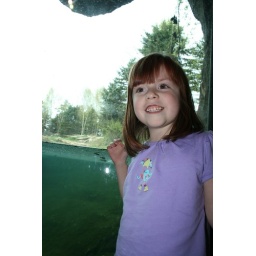
Ava checkin' out the fish in the bear pond